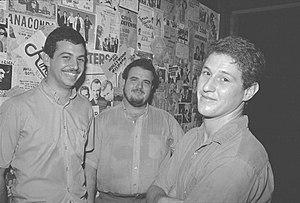
Les Minutemen sont un trio de punk américain de San Pedro en Californie, actif de 1980 à 1985, date de la mort du chanteur/guitariste D. Boon. Le groupe était aussi composé de Mike Watt, et Georges Hurley.